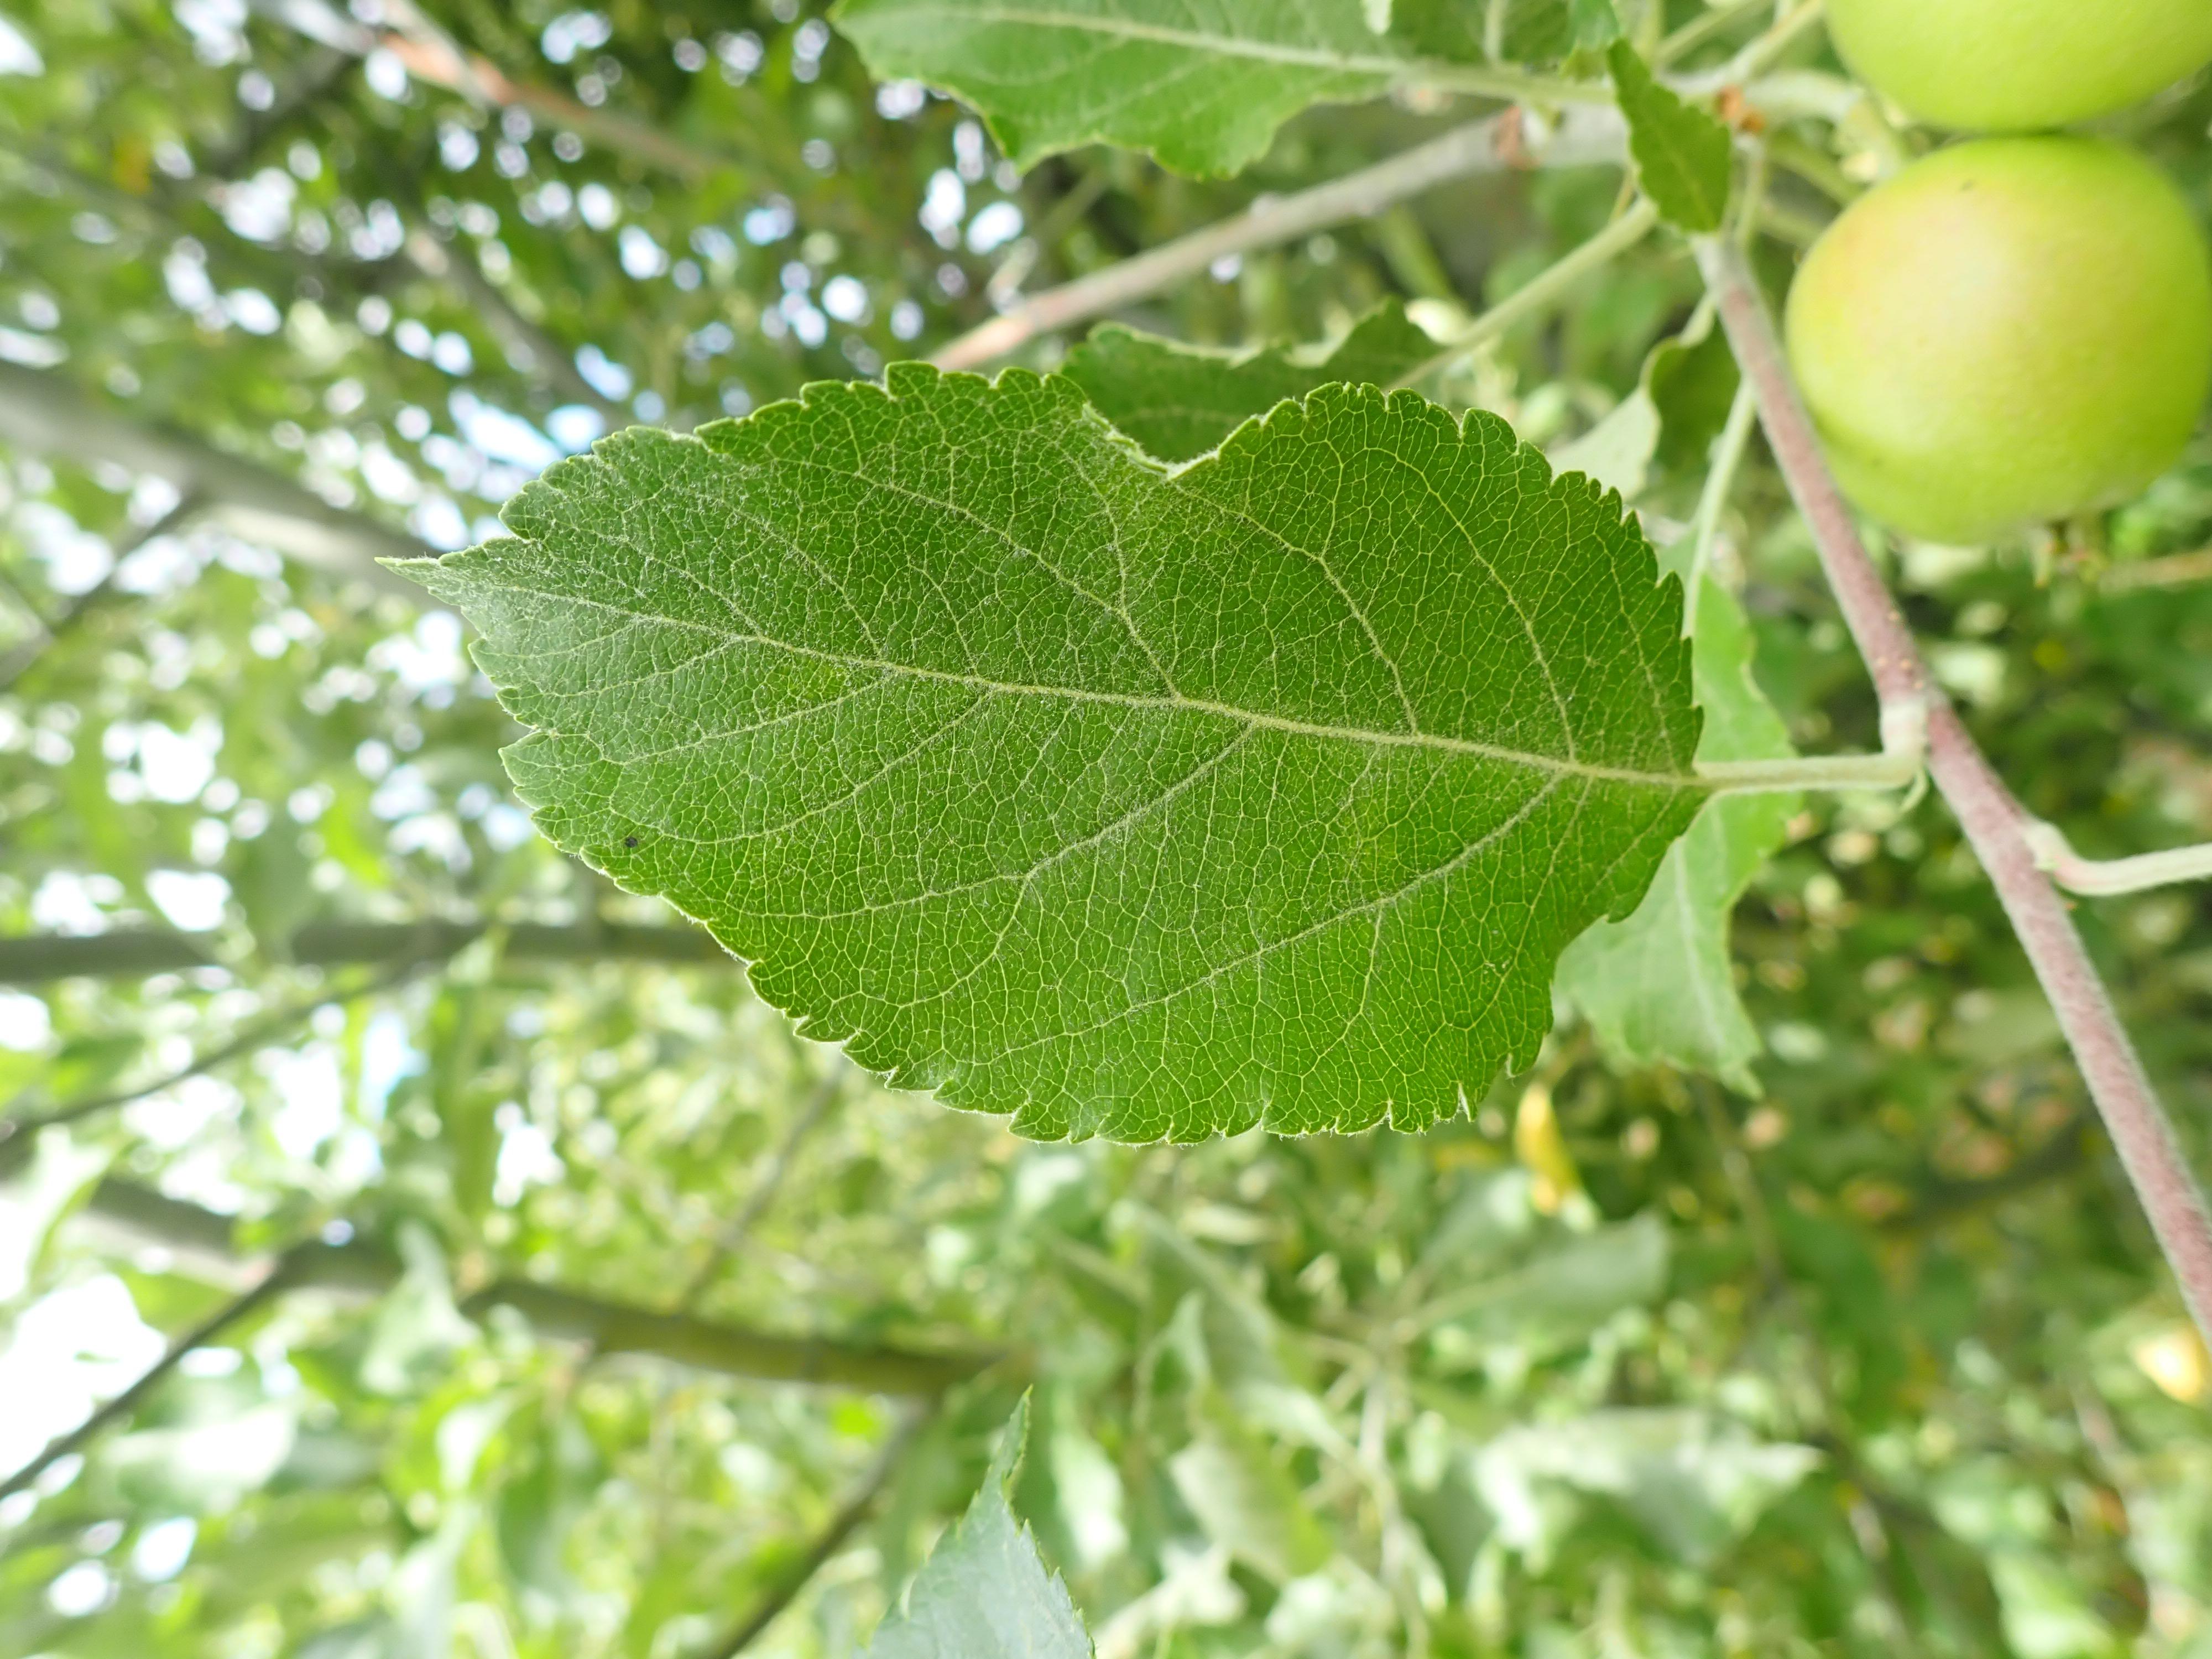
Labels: healthy